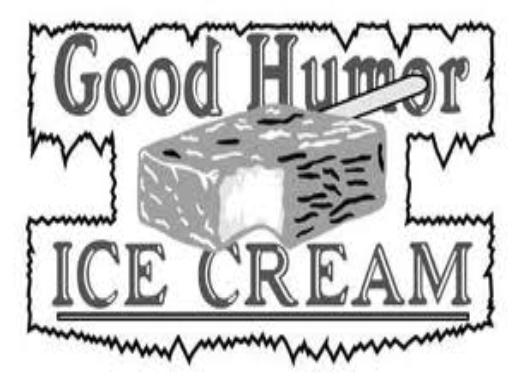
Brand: Good Humor
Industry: Food